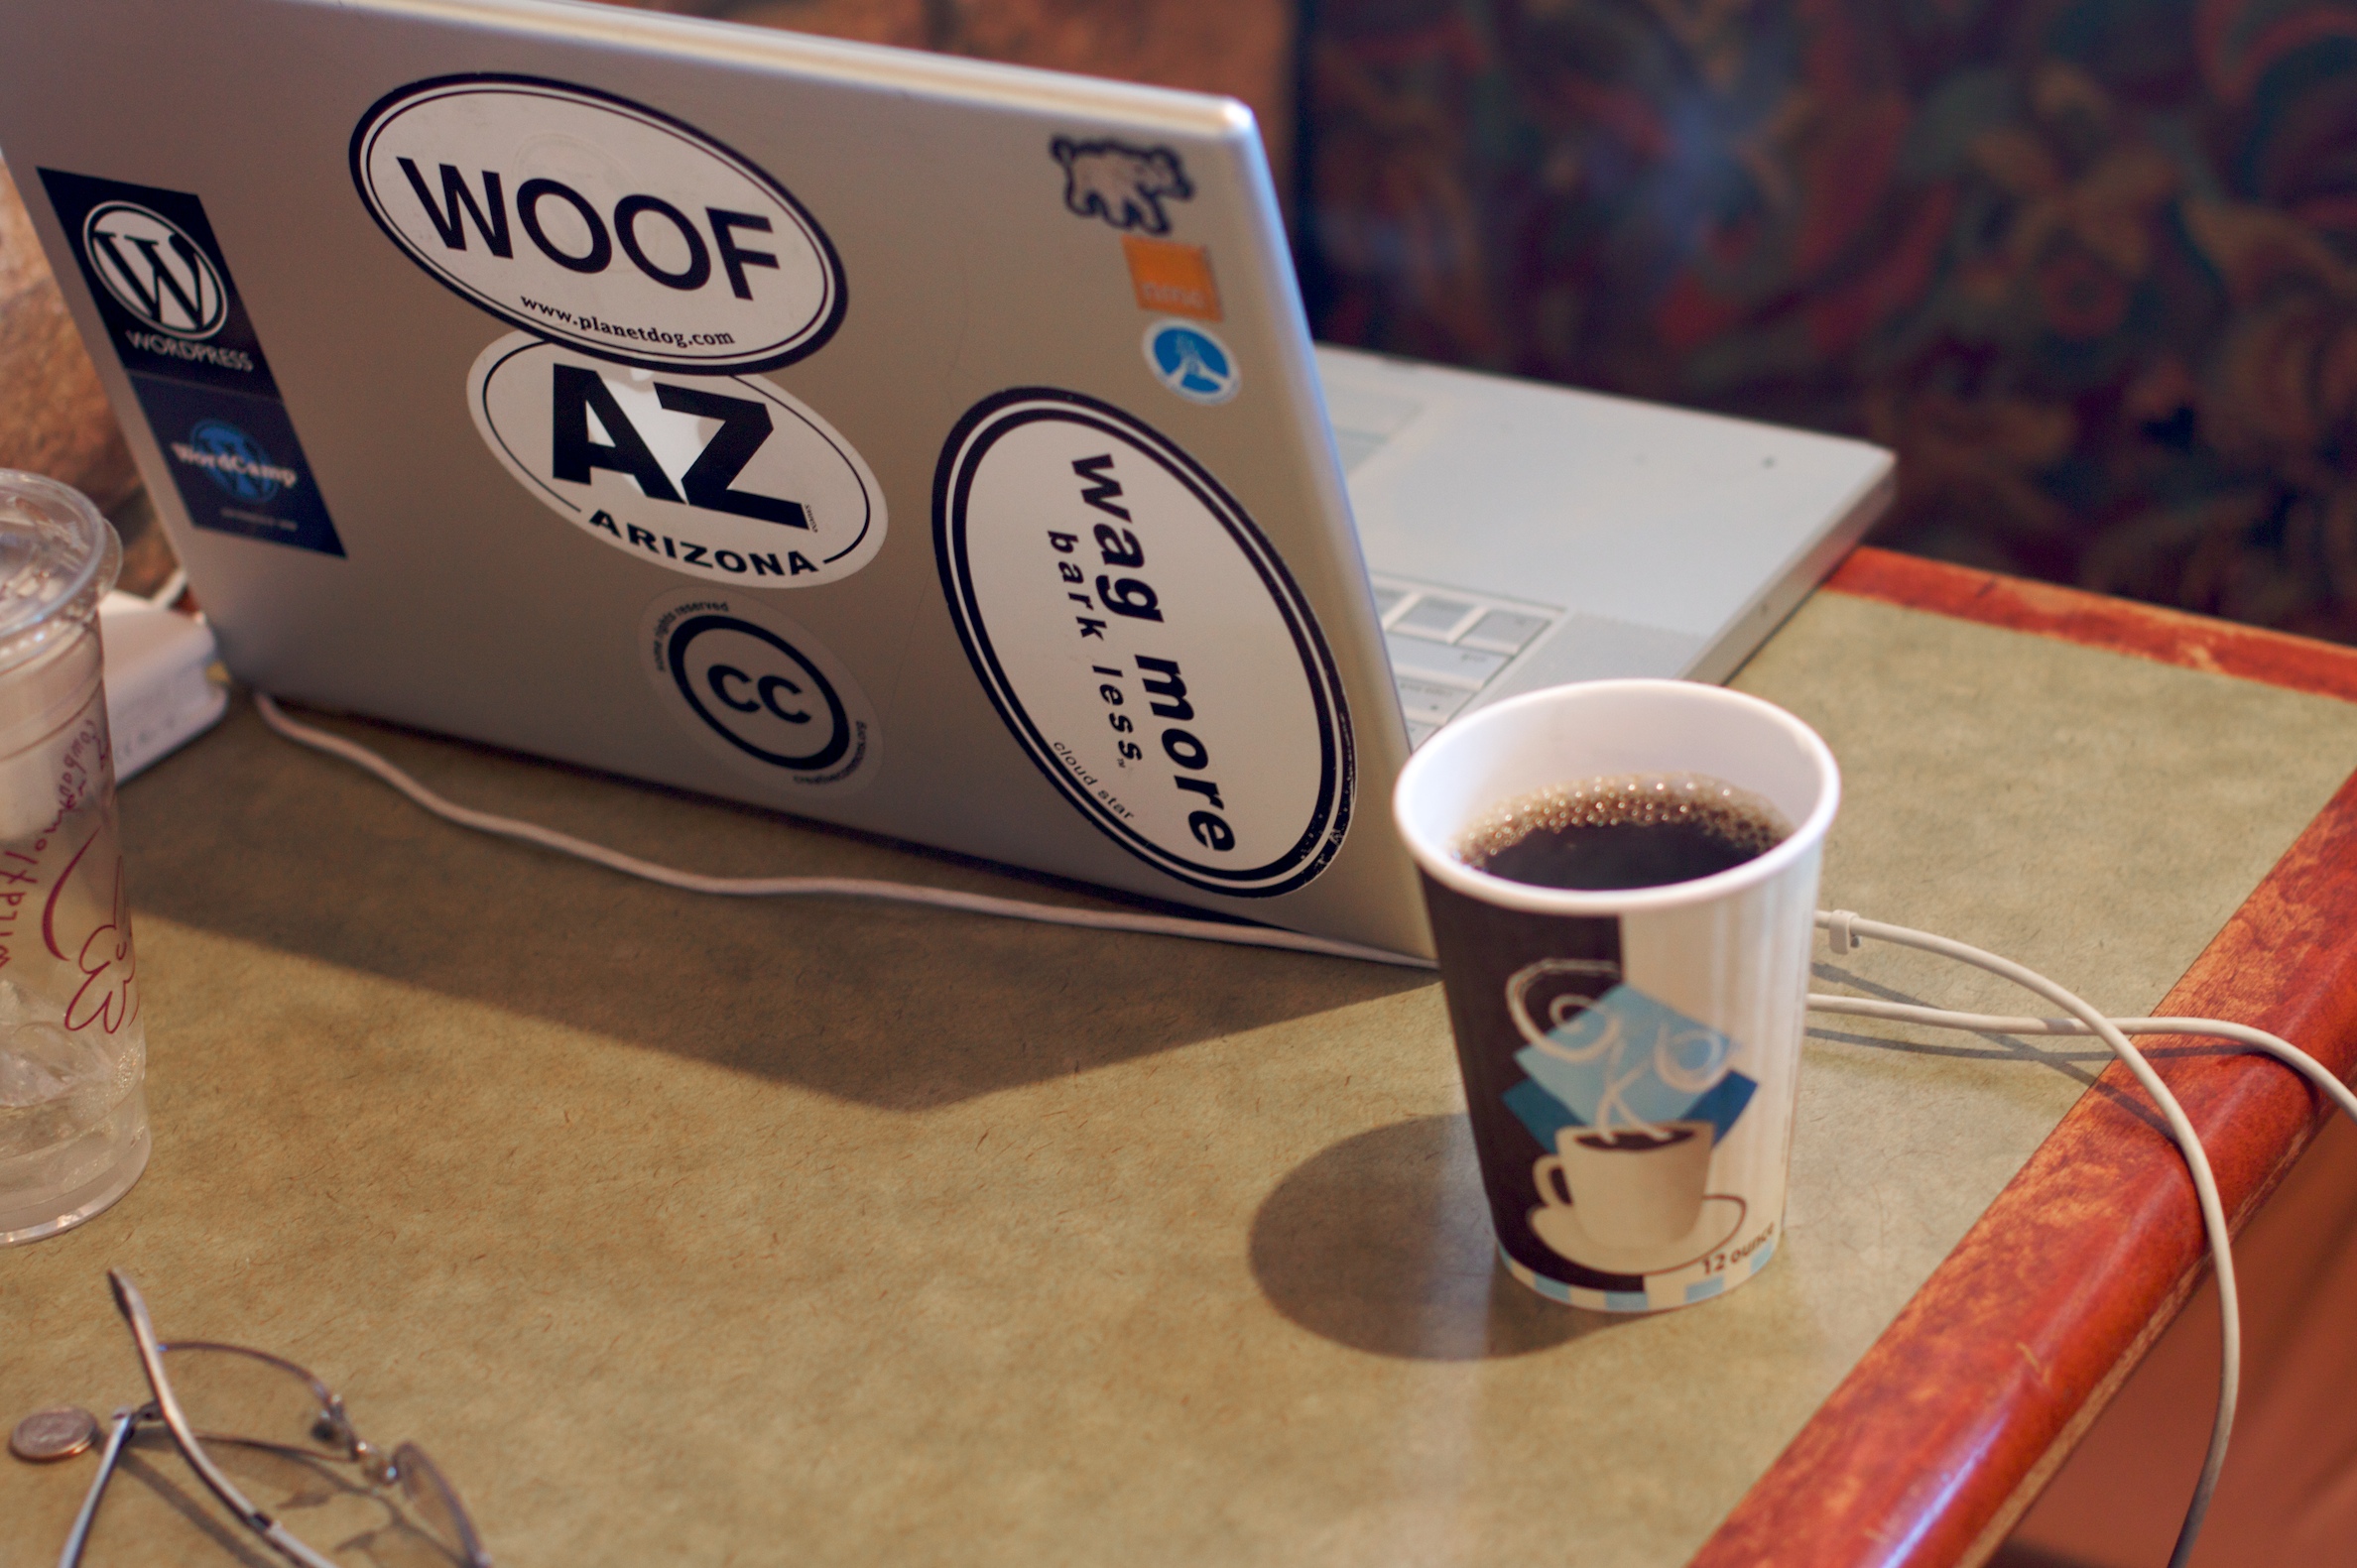
coffee, meal, food, drink, plpconnectu, 2009365, sense